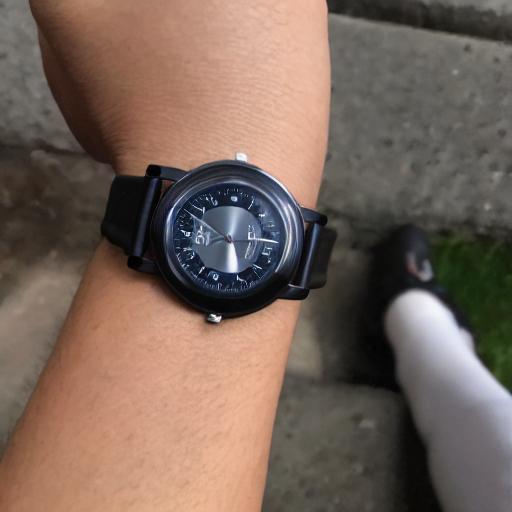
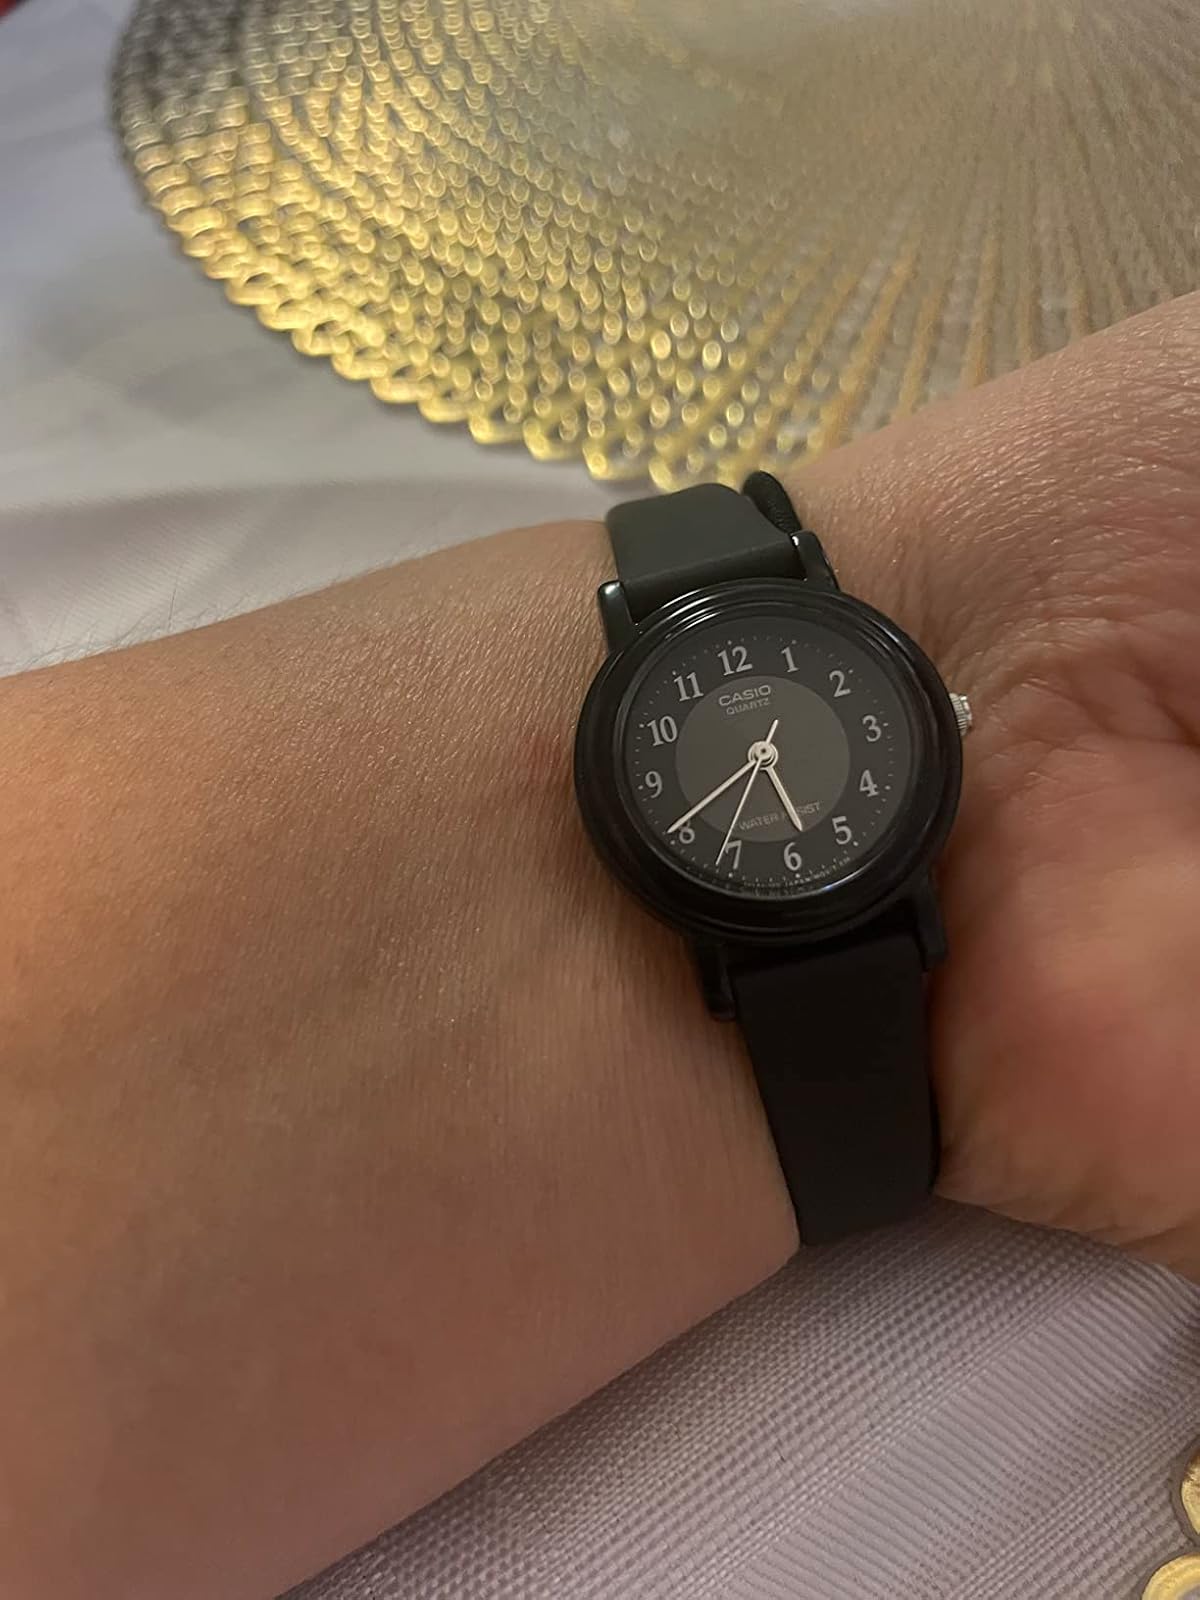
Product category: accessories_watch
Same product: no